Shawn Horcoff

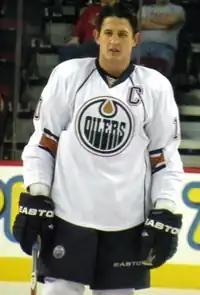
Horcoff with the Oilers in 2010.

After leaving university, Horcoff failed to make the 2000–01 Edmonton Oilers out of training camp, and was assigned to their American Hockey League (AHL) affiliate, the Hamilton Bulldogs. Horcoff excelled in Hamilton, leading the team in scoring and sitting sixth overall in AHL scoring. He was also tied for the lead in AHL rookie scoring (with Toby Petersen) and was named AHL Rookie of the Month for November 2000. On December 4, 2000, the Oilers recalled Horcoff, and on December 13, Horcoff scored his first NHL goal against the Dallas Stars. This call-up prevented Horcoff from appearing in the 2000–01 AHL All-Star Game, where he had been named as a starter for the Canadian All-Star Team. Horcoff played the remainder of the season in the NHL, and played his first five playoff games in April against the Stars.